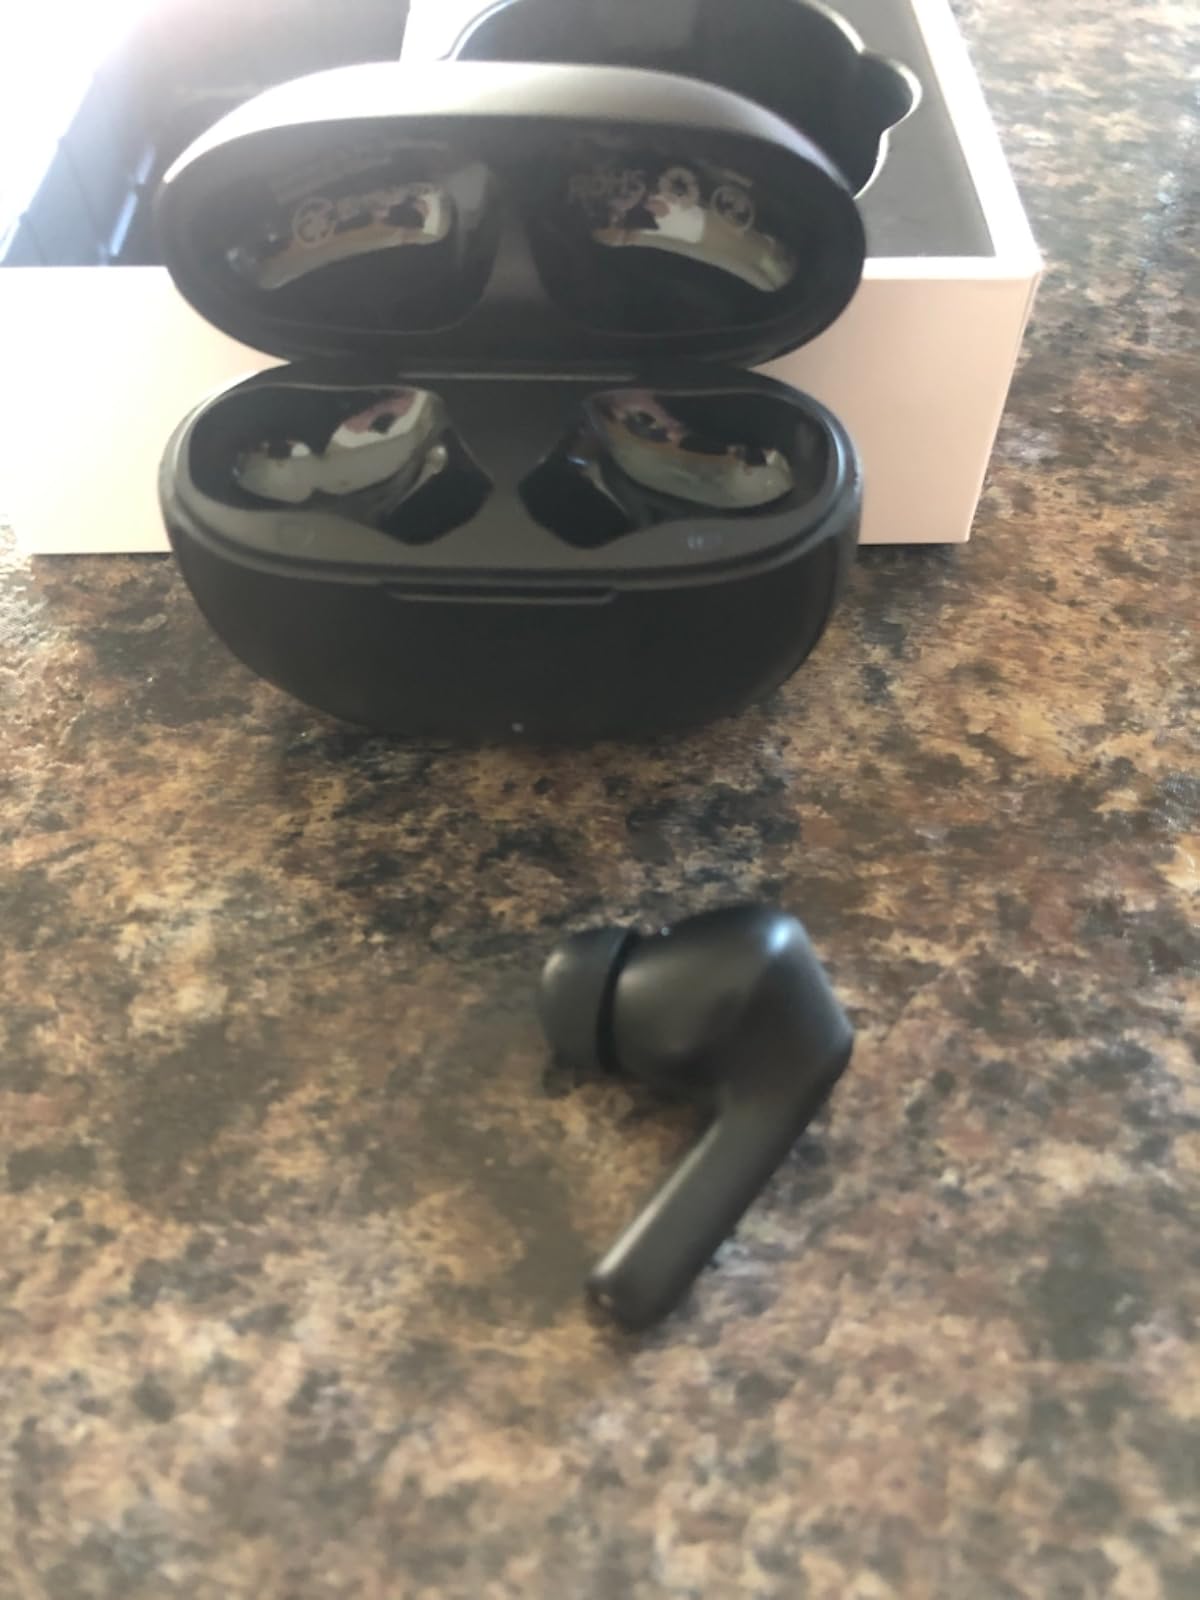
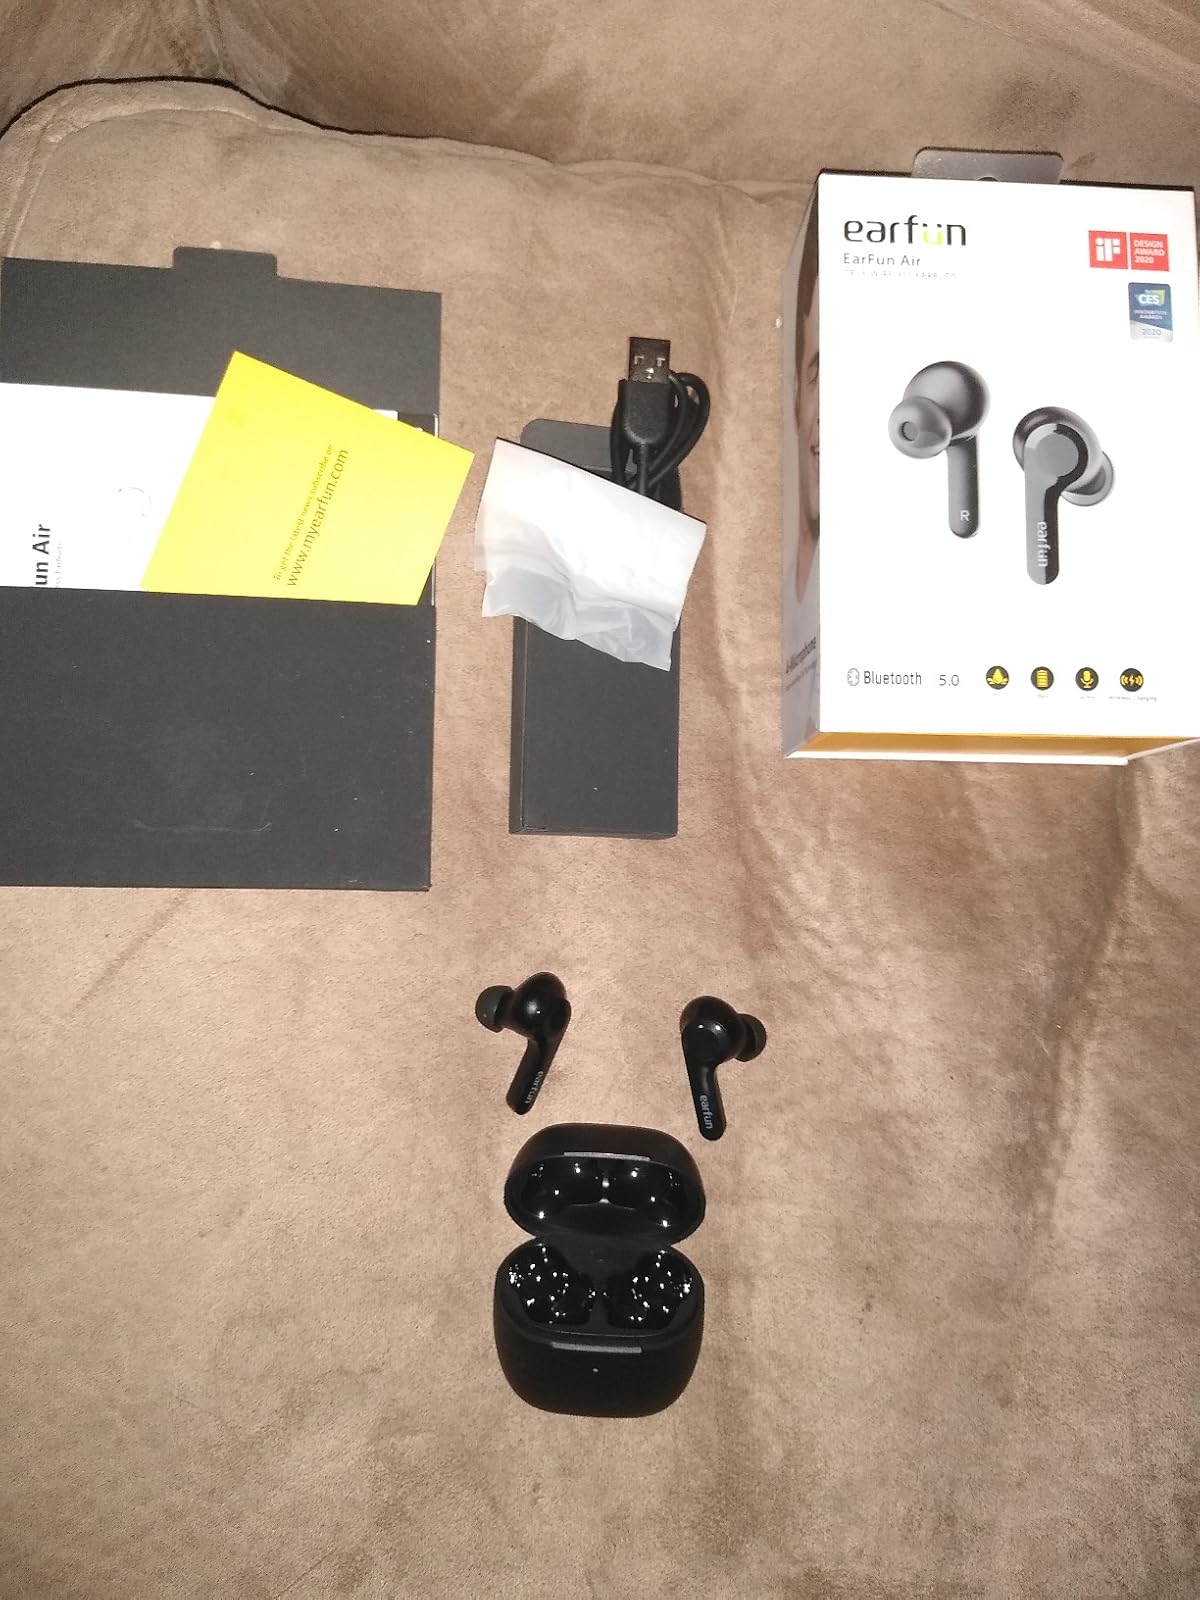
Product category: earbuds
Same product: no